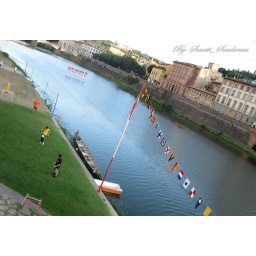
An evening shot at the river side. Play ball in grass and water.